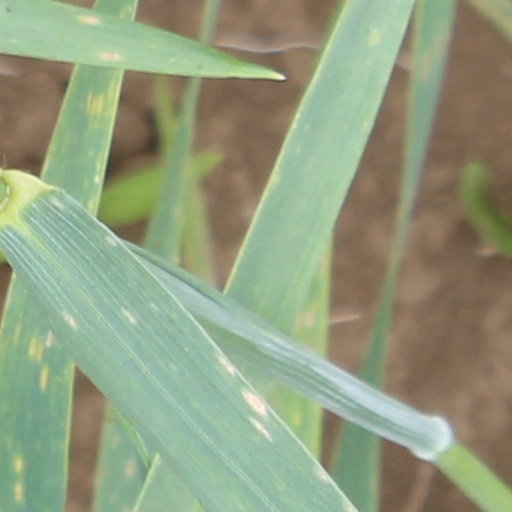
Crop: wheat